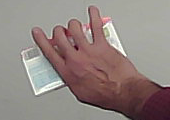
Product: kinder_chocolate